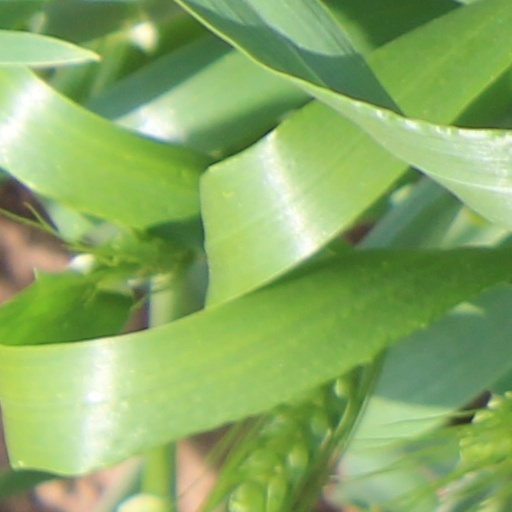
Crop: wheat